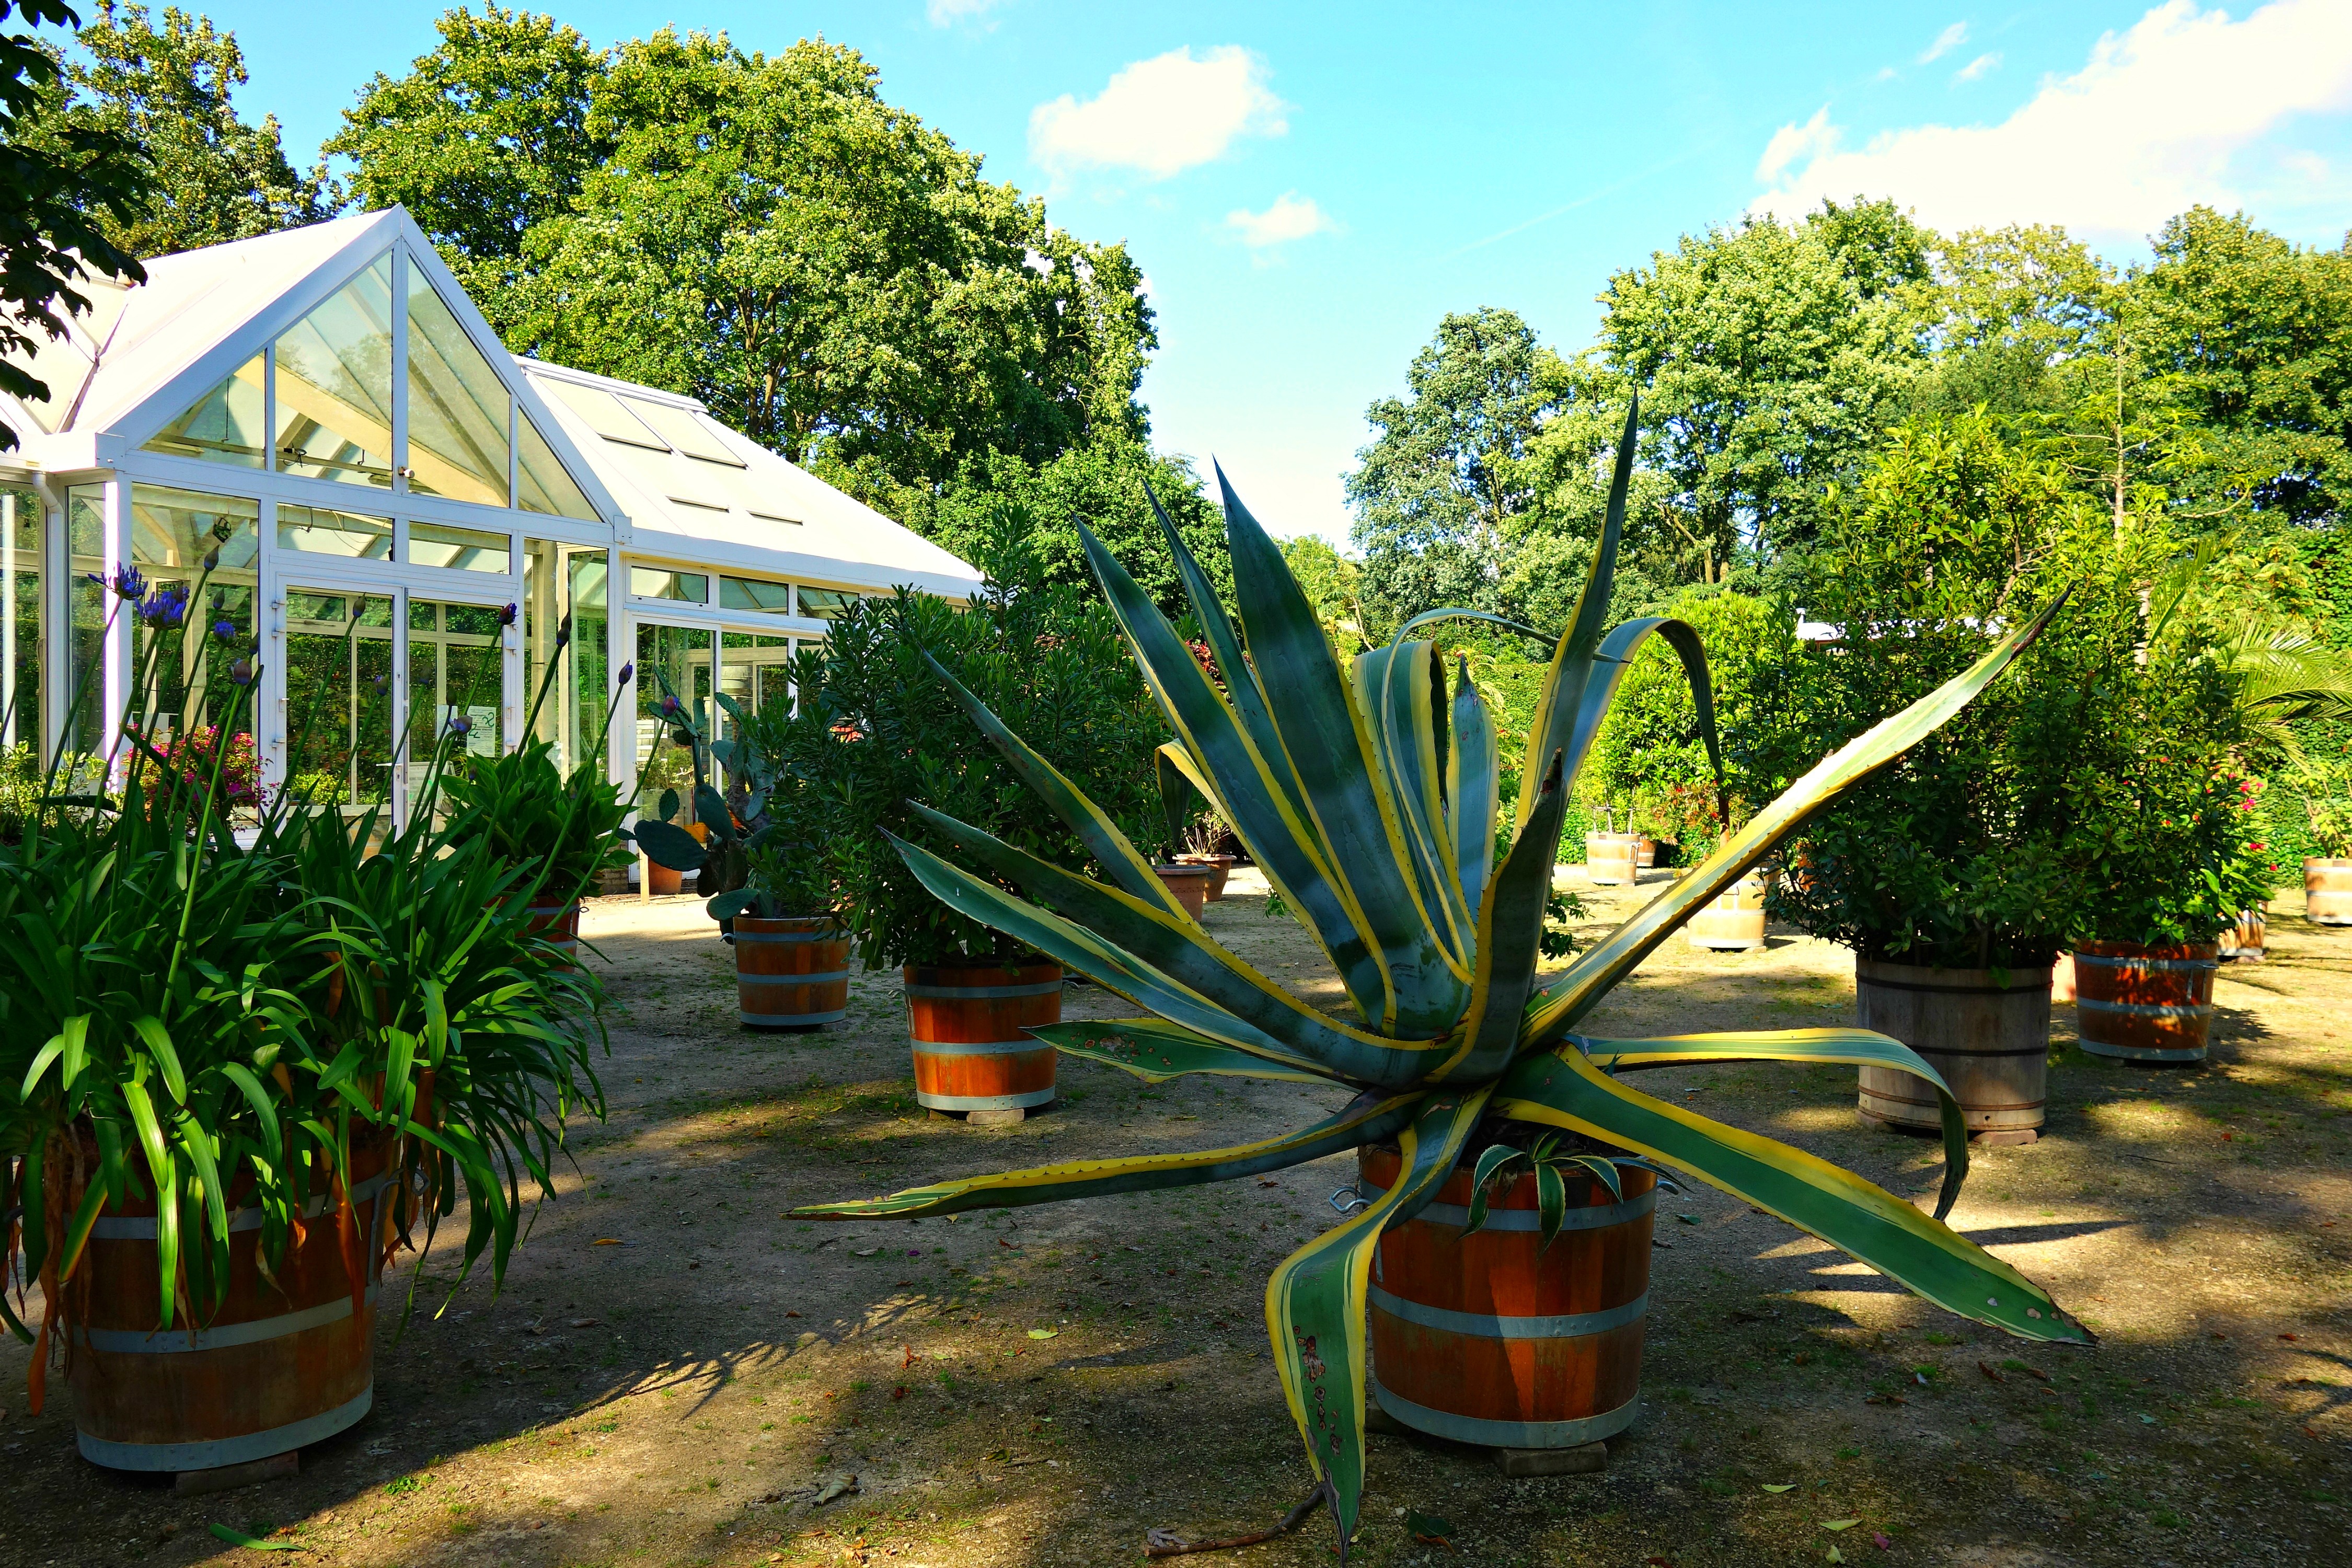
tree, plant, flower, backyard, botany, garden, flora, greenhouse, glasshouse, plants, conservatory, orangery, botanical garden, horticulture, yard, potted plants, tubs, plants in tubs, outdoor structure, arecales